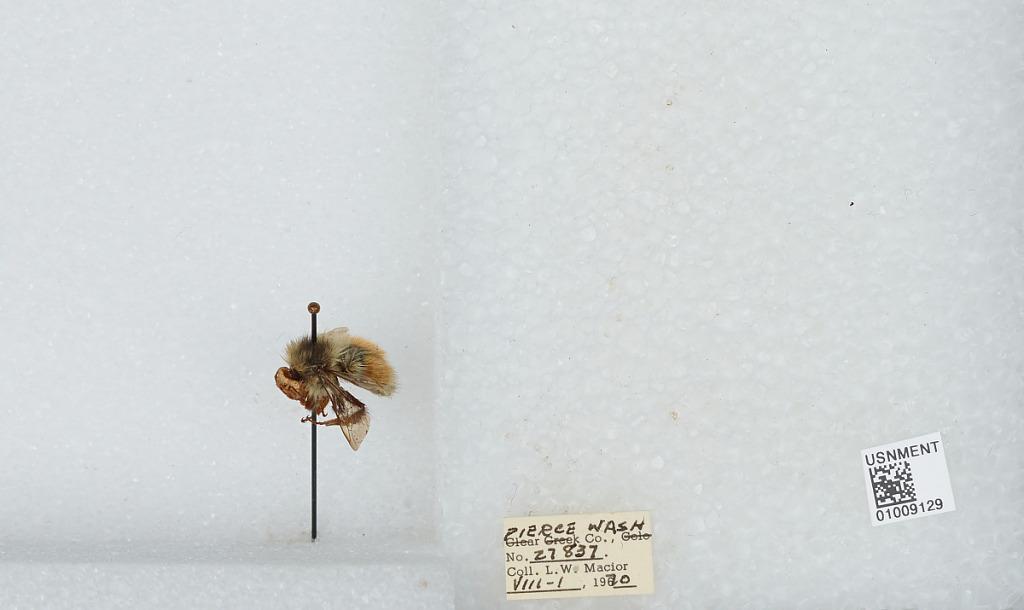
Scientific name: Bombus (Pyrobombus) melanopygus Nylander
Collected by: L. Macior
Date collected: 1970-8-1
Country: United States
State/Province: Washington
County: Pierce
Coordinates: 47.05, -122.12